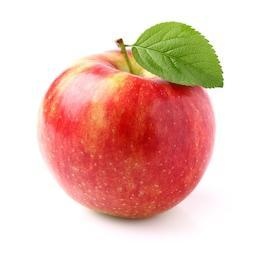
Label: apple